Madonna and Child (Boltraffio)

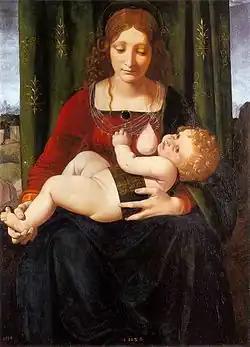
"Madonna and Child" (c. 1493-1499) by Giovanni Antonio Boltraffio

Madonna and Child is an oil on panel painting by Giovanni Antonio Boltraffio, now in the National Gallery, London. It was probably produced "c." 1493-1499. It is influenced by Leonardo da Vinci, derived from Boltraffio's time in that artist's Milanese studio.